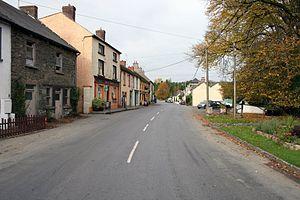
Clonegal ou Clonegall est un village du comté de Carlow en République d'Irlande.